Dinosaur coloration

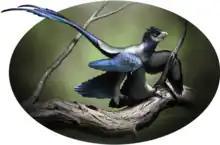
Life restoration of "Wulong" with iridescent wings and a grey body

In 2010, a team of researchers analyzed the holotype remains of "Sinornithosaurus" (IVPP V12811) and other feathered dinosaurs from the Yixian and discovered melanosomes. The presence of rod-shaped and spherical-shaped melanosomes suggested that "Sinornithosaurus" had black and rufous feathers. Unfortunately, the exact location of these colours on the body is unknown, so the colour pattern cannot confidently be determined.